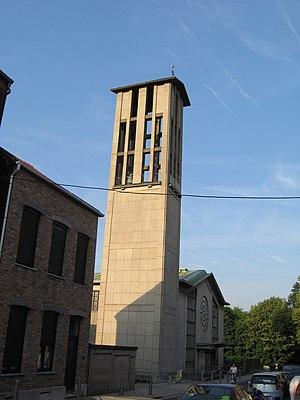
Eglise Saint-Hubert à Burenville, Liège
Le diocèse de Liège, dans la province de Liège en Belgique, compte 529 paroisses. Ces paroisses sont regroupées en unité pastorale, et certaines unités pastorales forment l'un des 17 doyennés.
La liste des édifices religieux de Liège, est une liste des lieux de cultes, situées dans la ville de Liège, en Belgique.